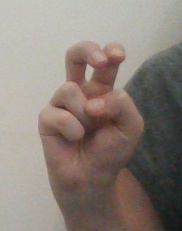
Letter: toot